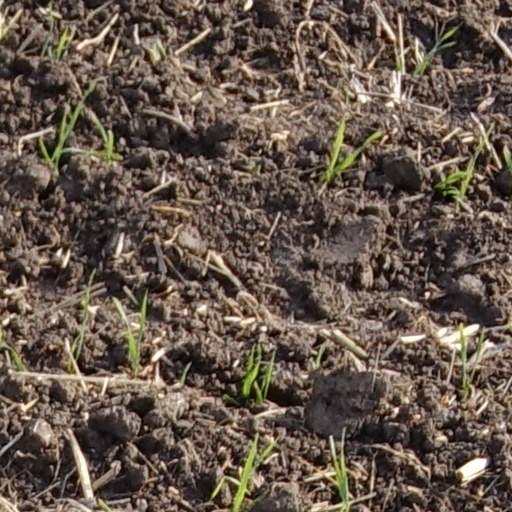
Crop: wheat